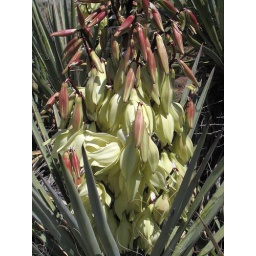
cream, green and dark pink are featured colors of a banana yucca in bloom